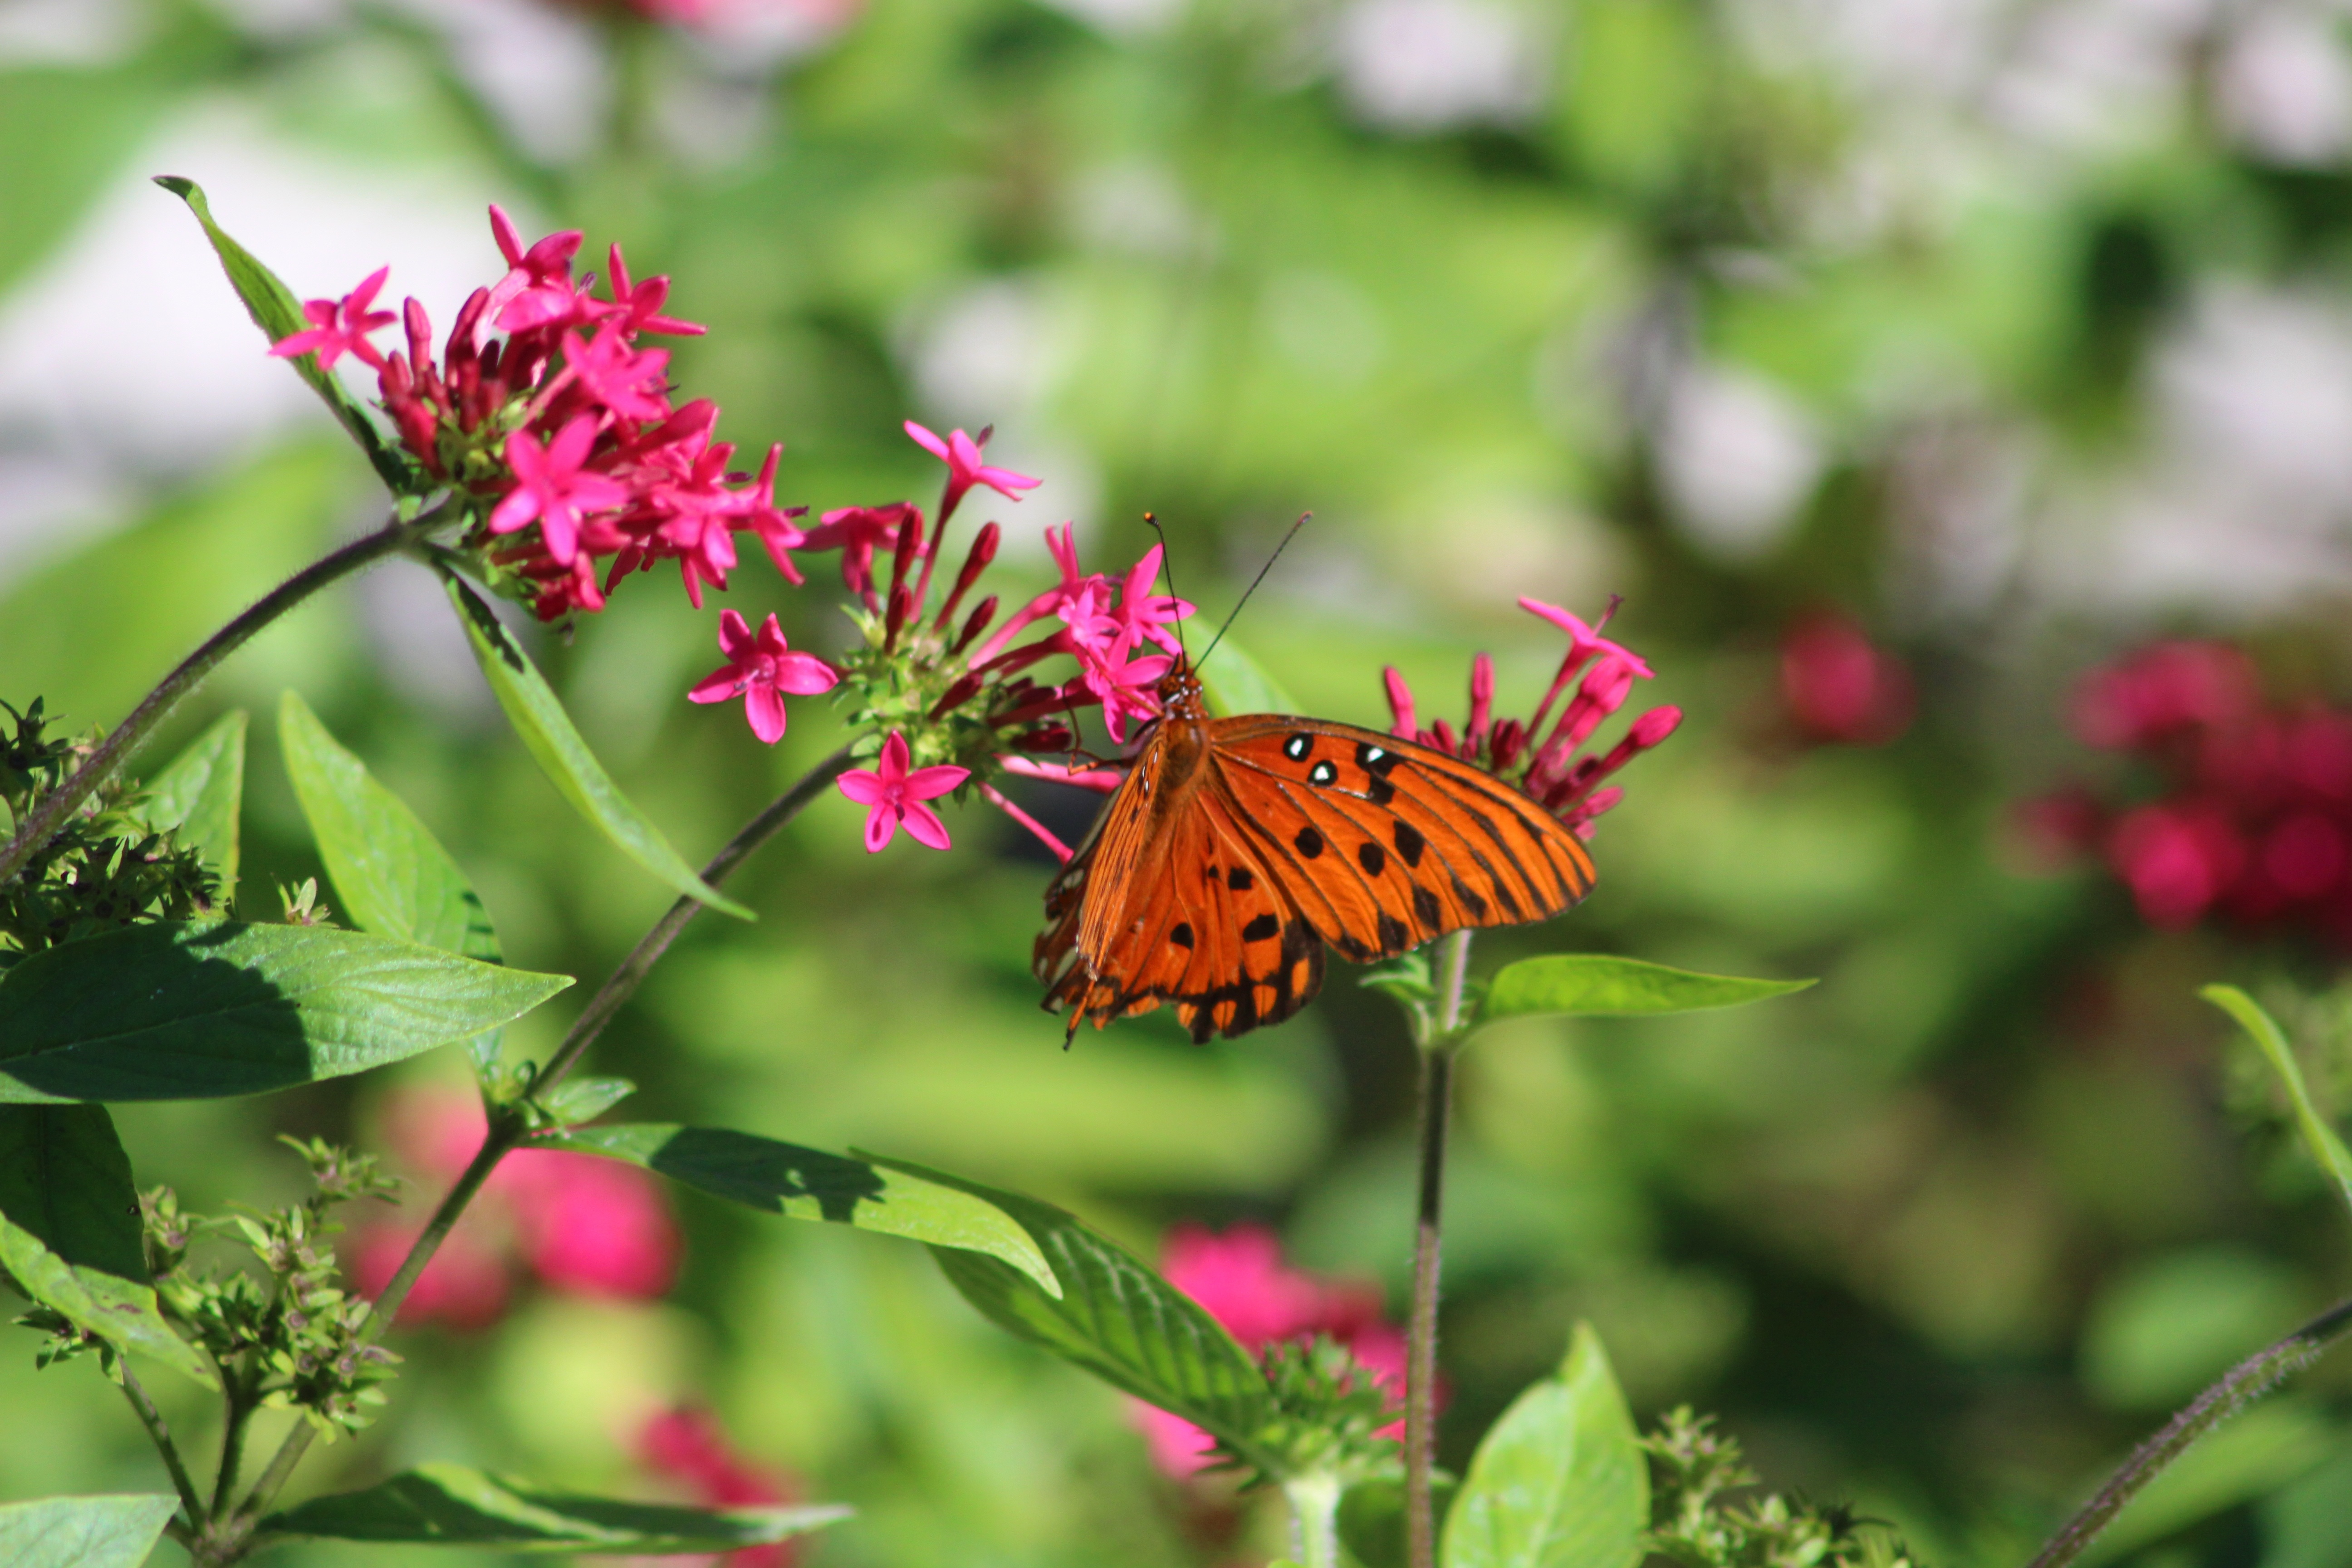
nature, meadow, prairie, flower, insect, botany, butterfly, flora, fauna, invertebrate, wildflower, flowers, monarch butterfly, shrub, nectar, macro photography, arthropod, pollinator, moths and butterflies